Memoirs of Modern Philosophers

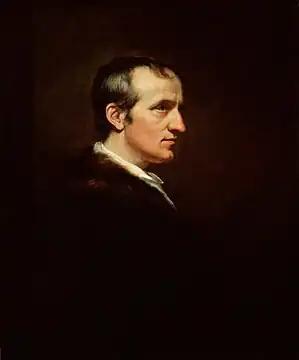
"Modern Philosophers" responds to and criticizes the philosophy of William Godwin, or the "New Philosophy".

"Modern Philosophers" was part of the Revolution Controversy of the 1790s, when Britons were debating “revolutionary ideas about a broader franchise, primogeniture, meritocracy, marriage and divorce”. The disenfranchised middle-class and other English Jacobins (so-called by their detractors) wanted “to force a redistribution of power and status” while the Loyalists, who had power, wanted to retain the status quo. The key texts of this debate were Edmund Burke’s "Reflections on the Revolution in France" (1790), Thomas Paine’s "Rights of Man" (1791), Mary Wollstonecraft’s "A Vindication of the Rights of Woman" (1792), and William Godwin’s "Political Justice" (1793) and "The Enquirer" (1797). Hamilton assumes her readers know these works well; she makes many allusions and satirical references to them.